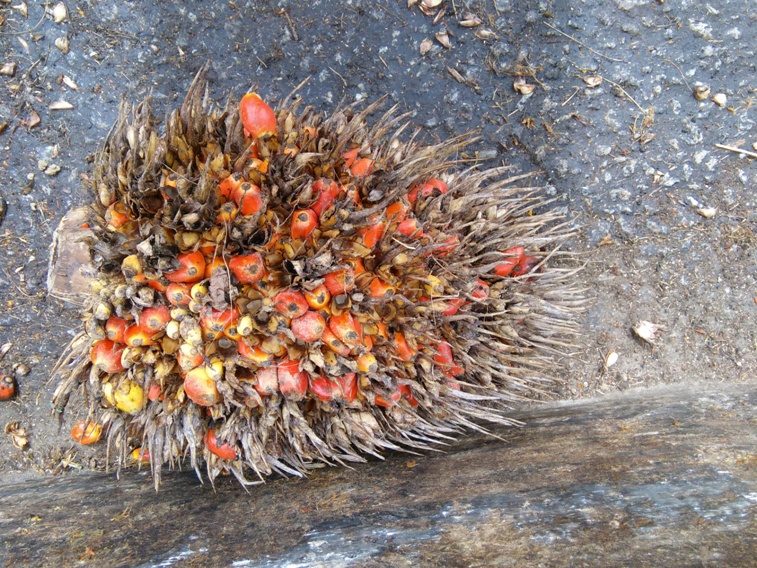
Ripeness: Overripe